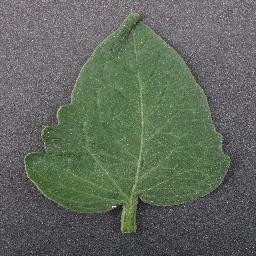
Label: Tomato___healthy